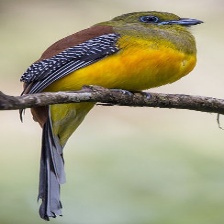
Species: ORANGE BREASTED TROGON
Scientific name: HARPACTES ORESKIOS